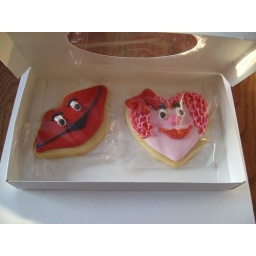
Valentine Cookie in box with boy lip and girl heart